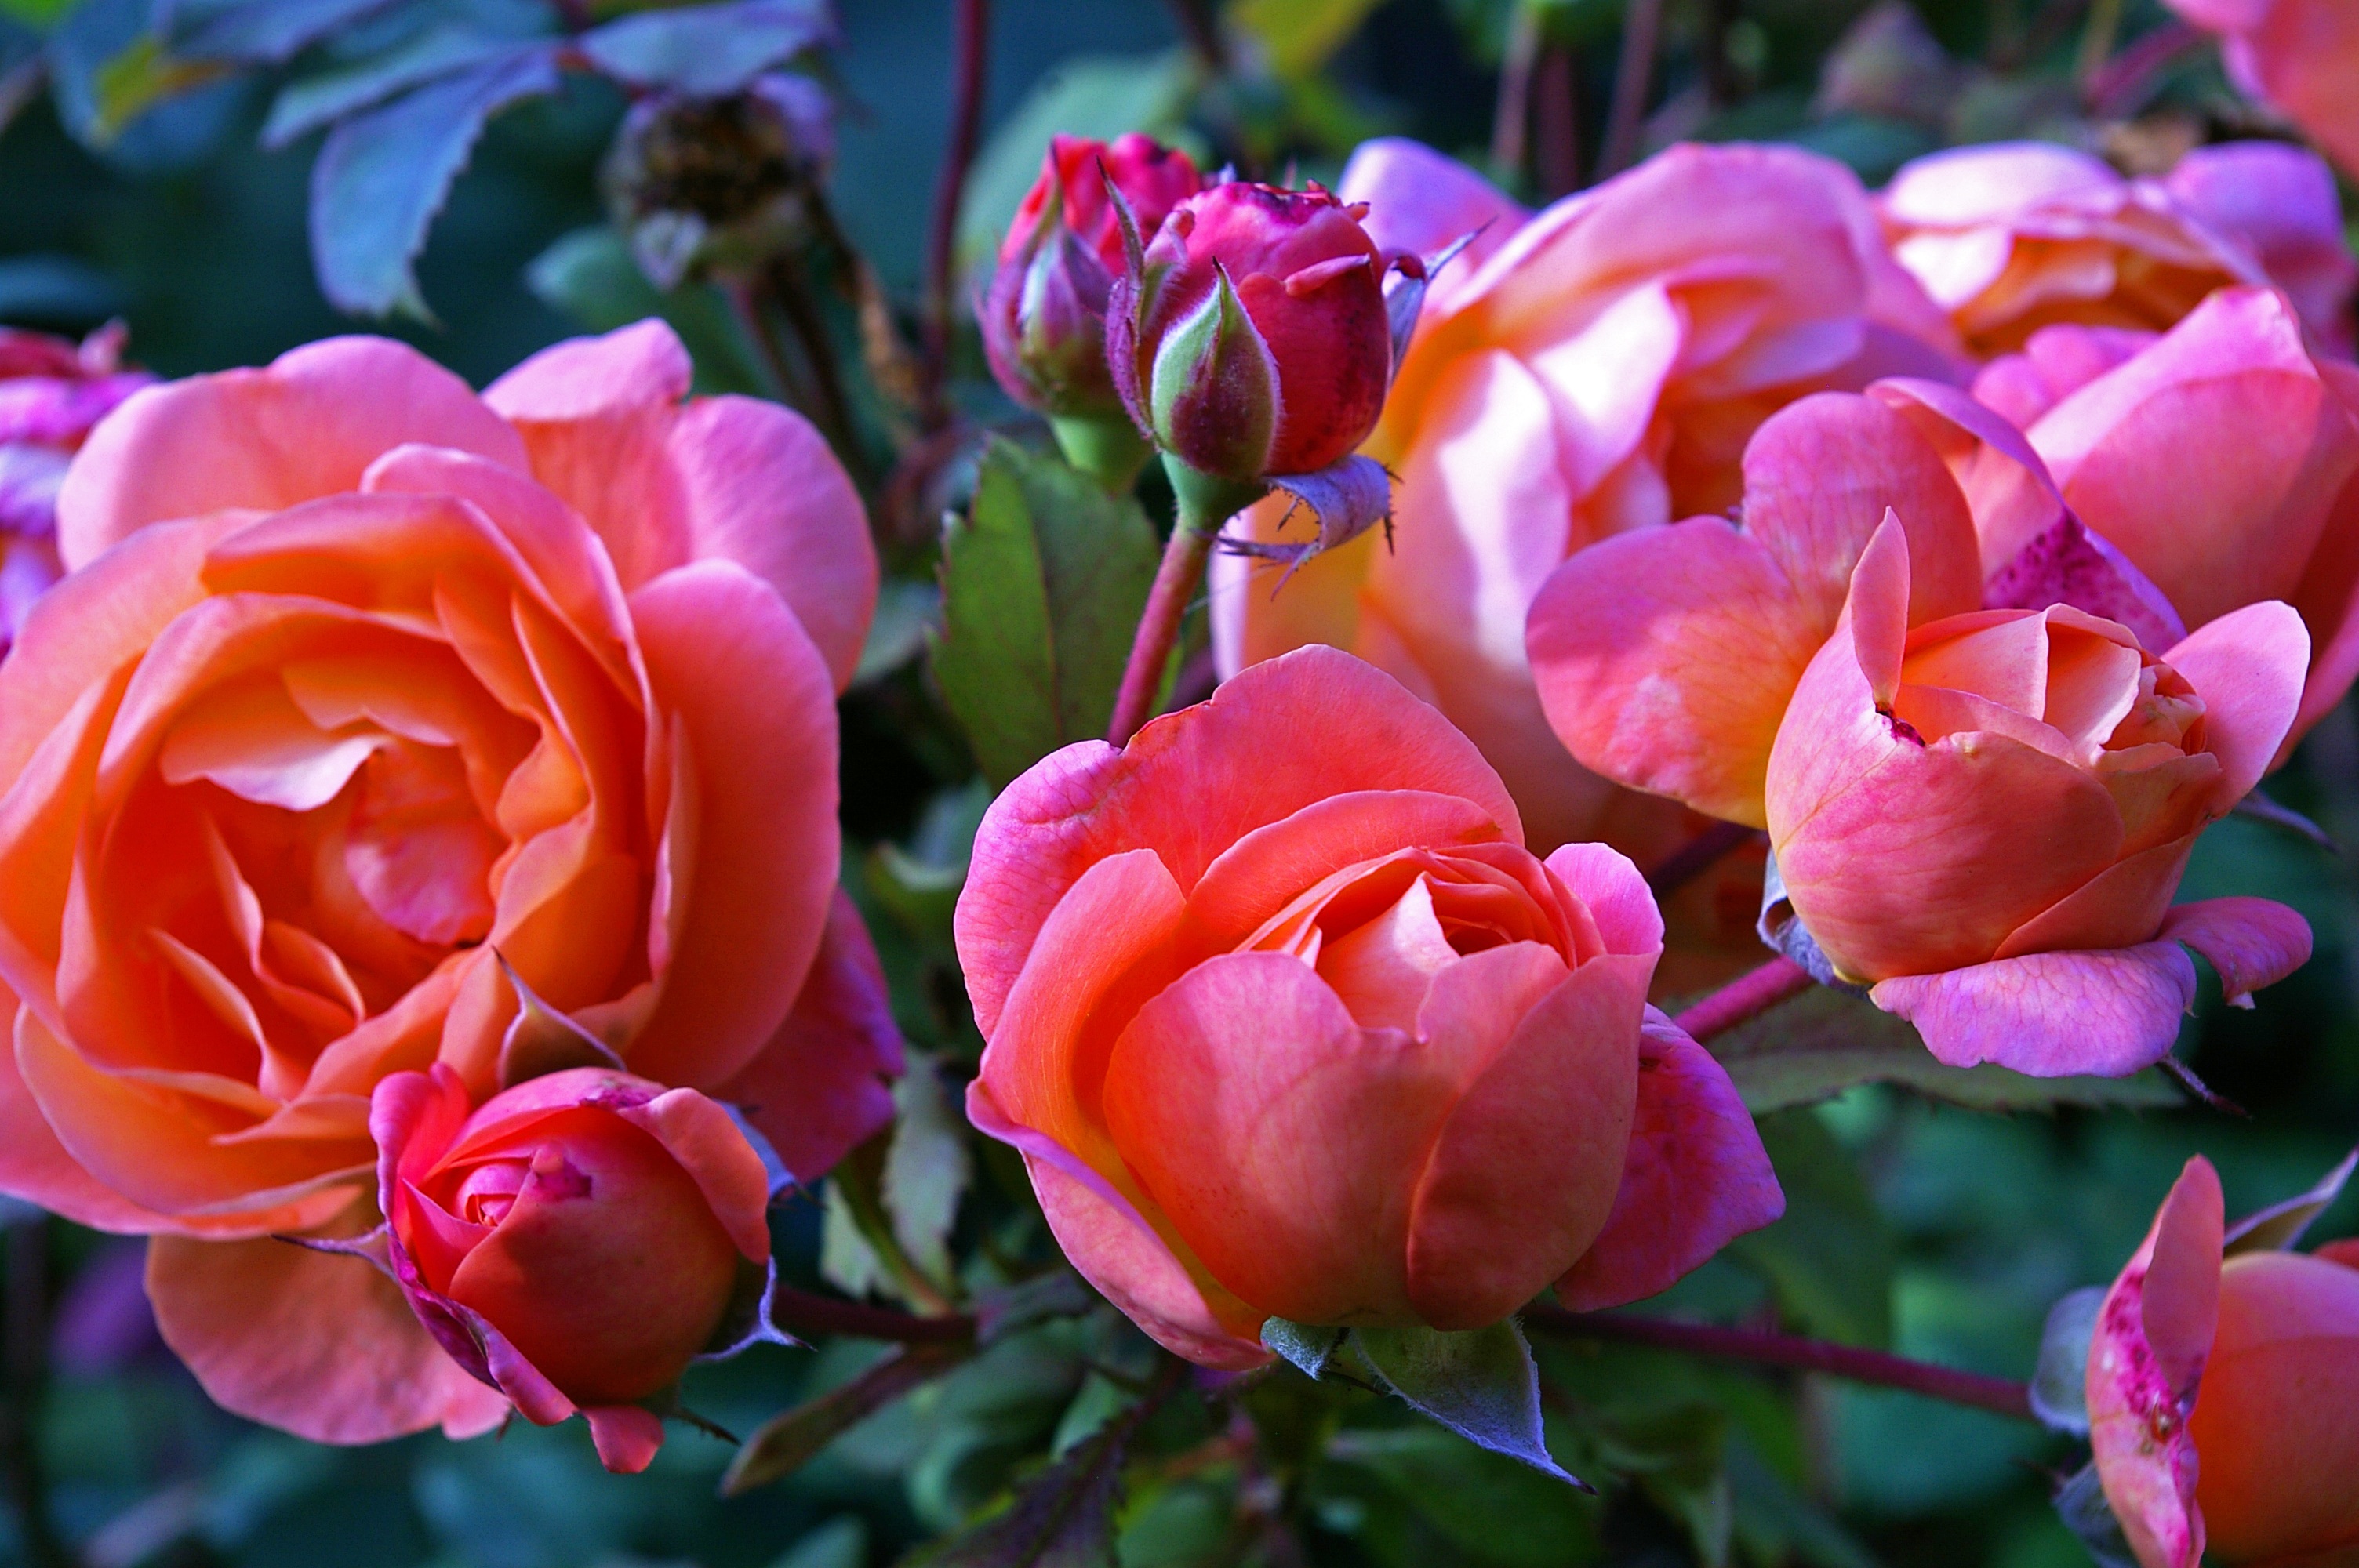
nature, blossom, plant, flower, petal, bloom, summer, rose, orange, color, romantic, colorful, garden, pink, healthy, flora, flowers, flower bed, roses, leaves, background, petals, branches, bright, thorns, beautiful, bud, floribunda, macro photography, beautiful flower, flowering plant, garden roses, rose family, westerland, garden rose, shrub rose, land plant